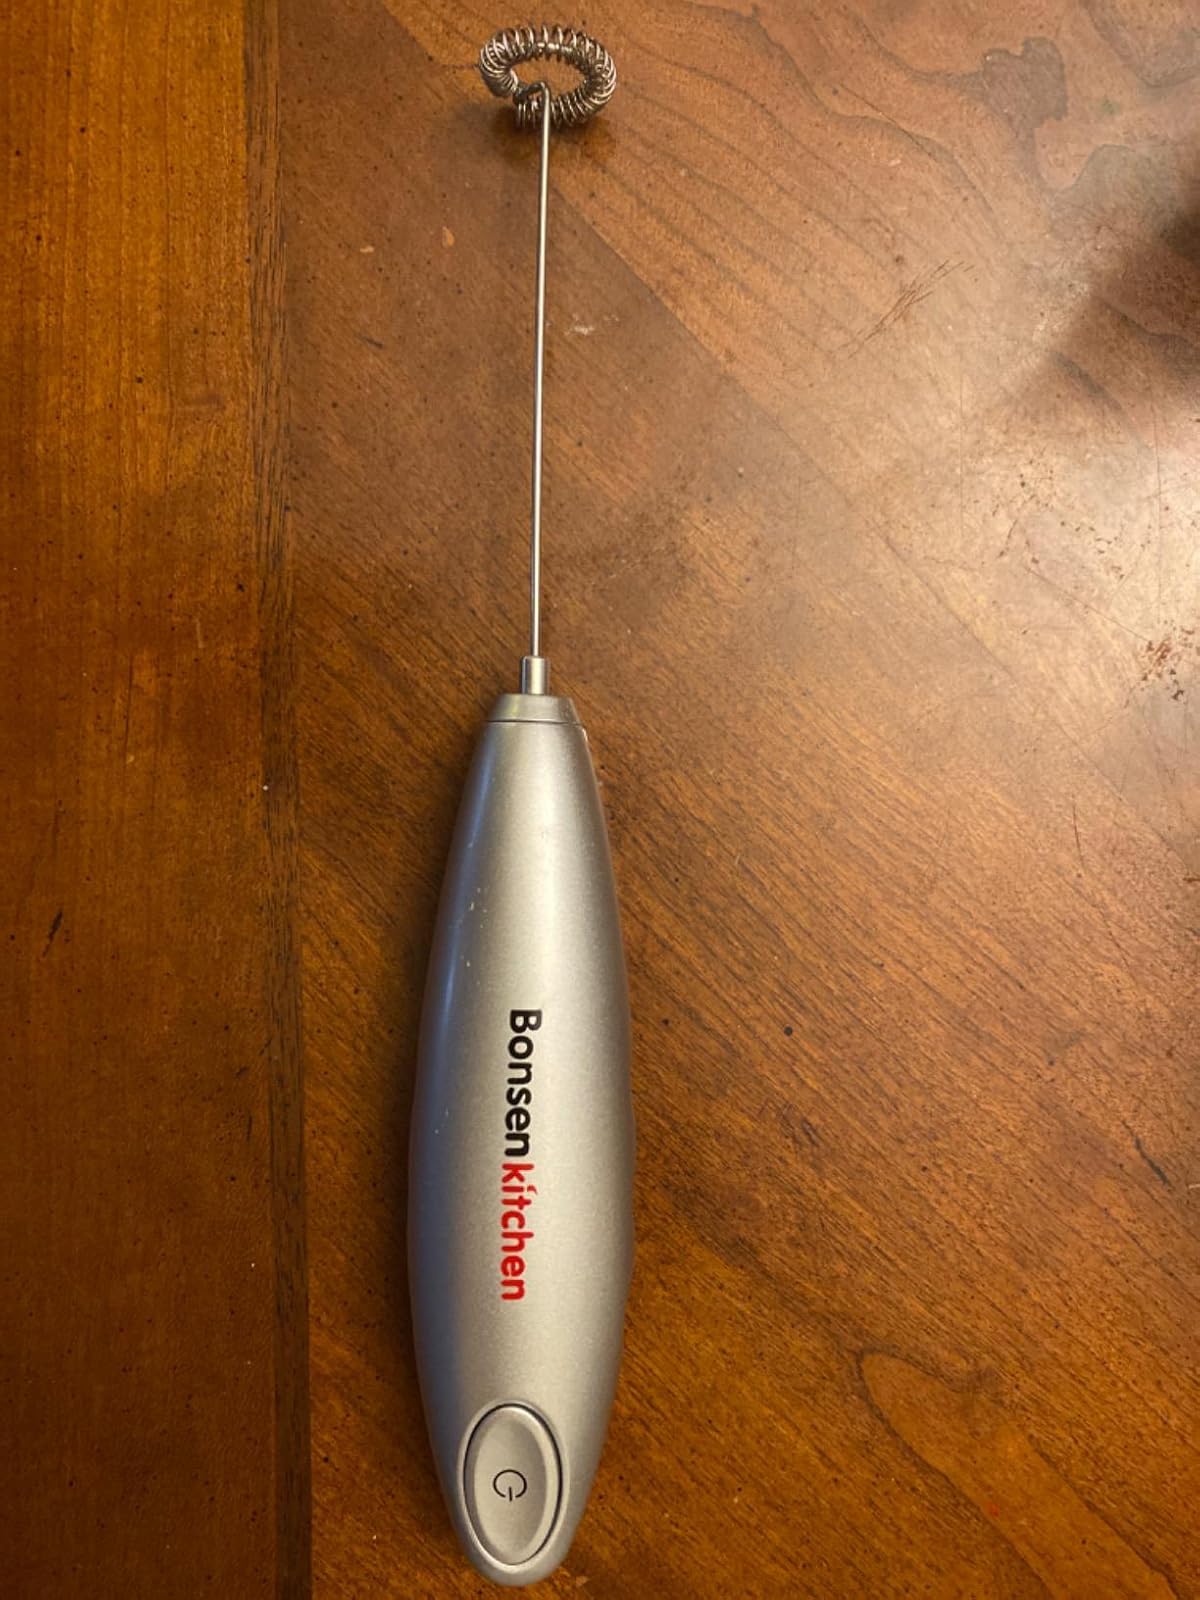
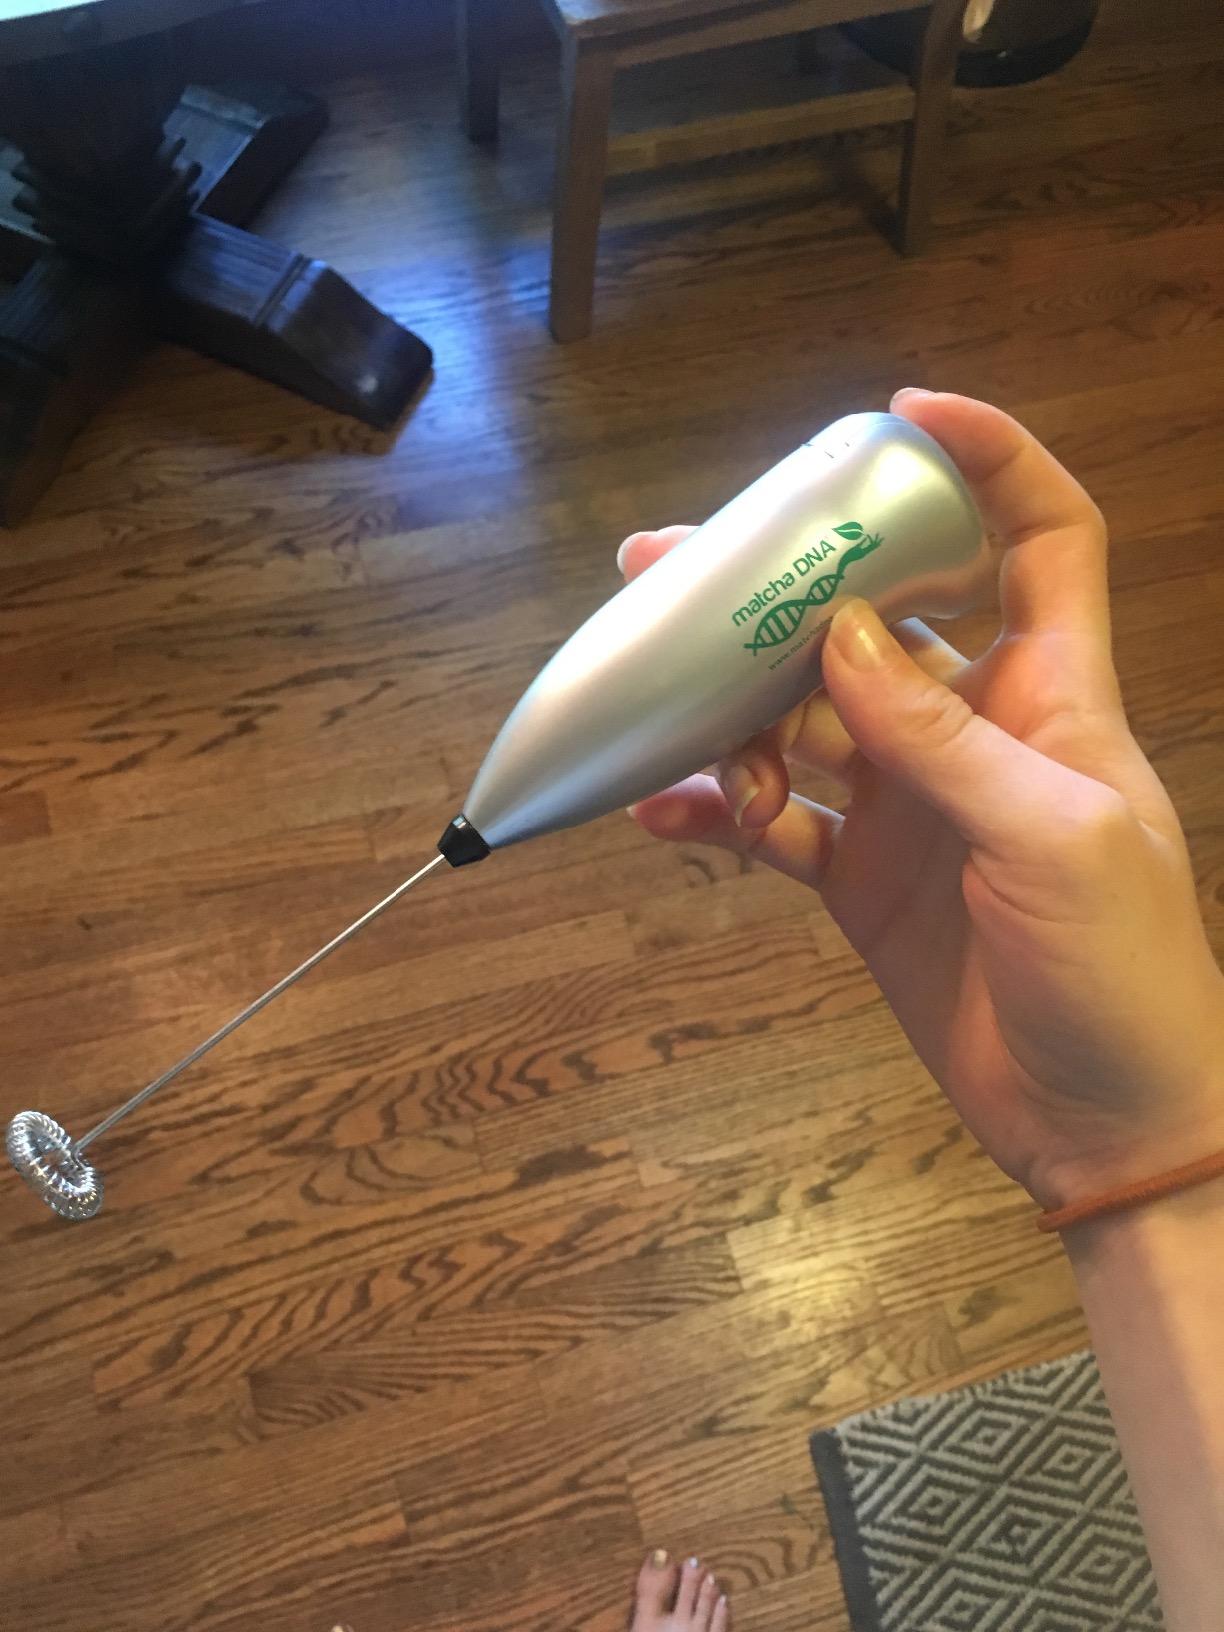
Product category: items_mixer
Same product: no